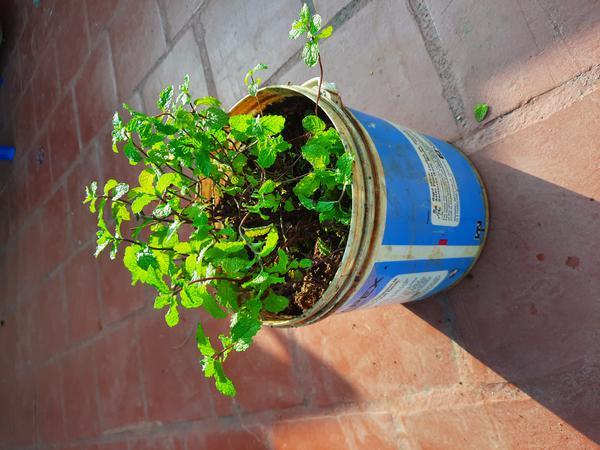
Plant: Mint